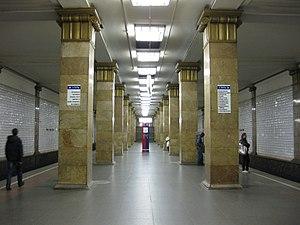
Les attentats du 29 mars 2010 à Moscou, survenus à 7 h 52 et à 8 h 36, sont deux attentats-suicides qui ont créé deux explosions et ont fait 39 morts et 102 blessés dans deux stations de la même ligne du métro moscovite. Ils ont été revendiqués par Dokou Oumarov, le fondateur de l'Émirat du Caucase.